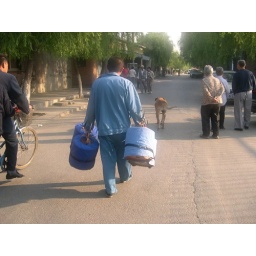
he is walking four birds. each cage has a bird in it. and that big dog is his